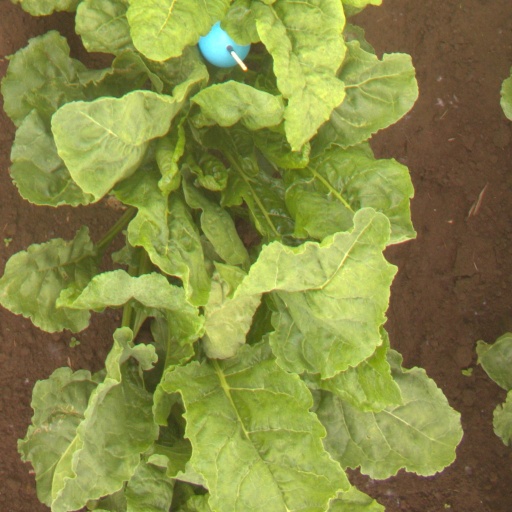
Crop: sugar beet